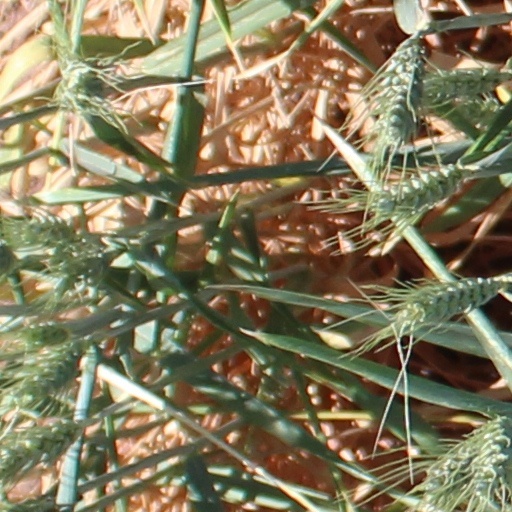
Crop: wheat